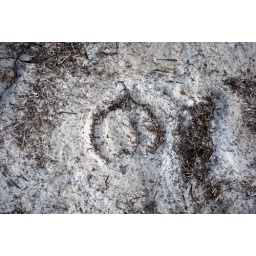
pony prints in the sand